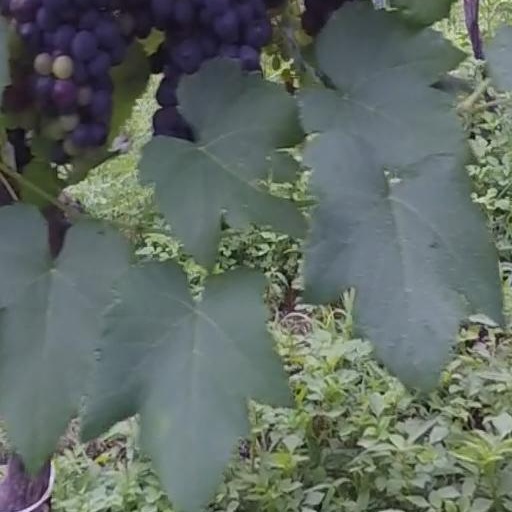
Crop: grape